Women in Docs

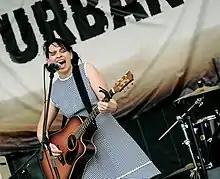
Roz Pappalardo at Urban Country Music Festival in Brisbane, Australia May 2010.

Their related tour included regional centres of Queensland, which was funded by an Arts Queensland grant. In August 2002 "Crown St", the album's lead track, was issued as a single. Another track, "Supermarket", also received national airplay on ABC Local Radio. In October their performance at the Woodford Folk Festival was recorded for a live broadcast by ABC Radio National's "Late Night Live" program. A live version of "Crown St", recorded at Club Acoustica, was issued on a various artists live album compilation, "Club Acoustica: The Basement Showcases Volume 1" in March 2002. Lucas told Sacha Molitorisz of "The Sydney Morning Herald" about their association with the venue in Oxford Street, Darlinghurst, "La Bar was our first introduction to the Sydney music scene. From the first show I remember the warmth and the response of the audience, which was almost unexpected".